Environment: real
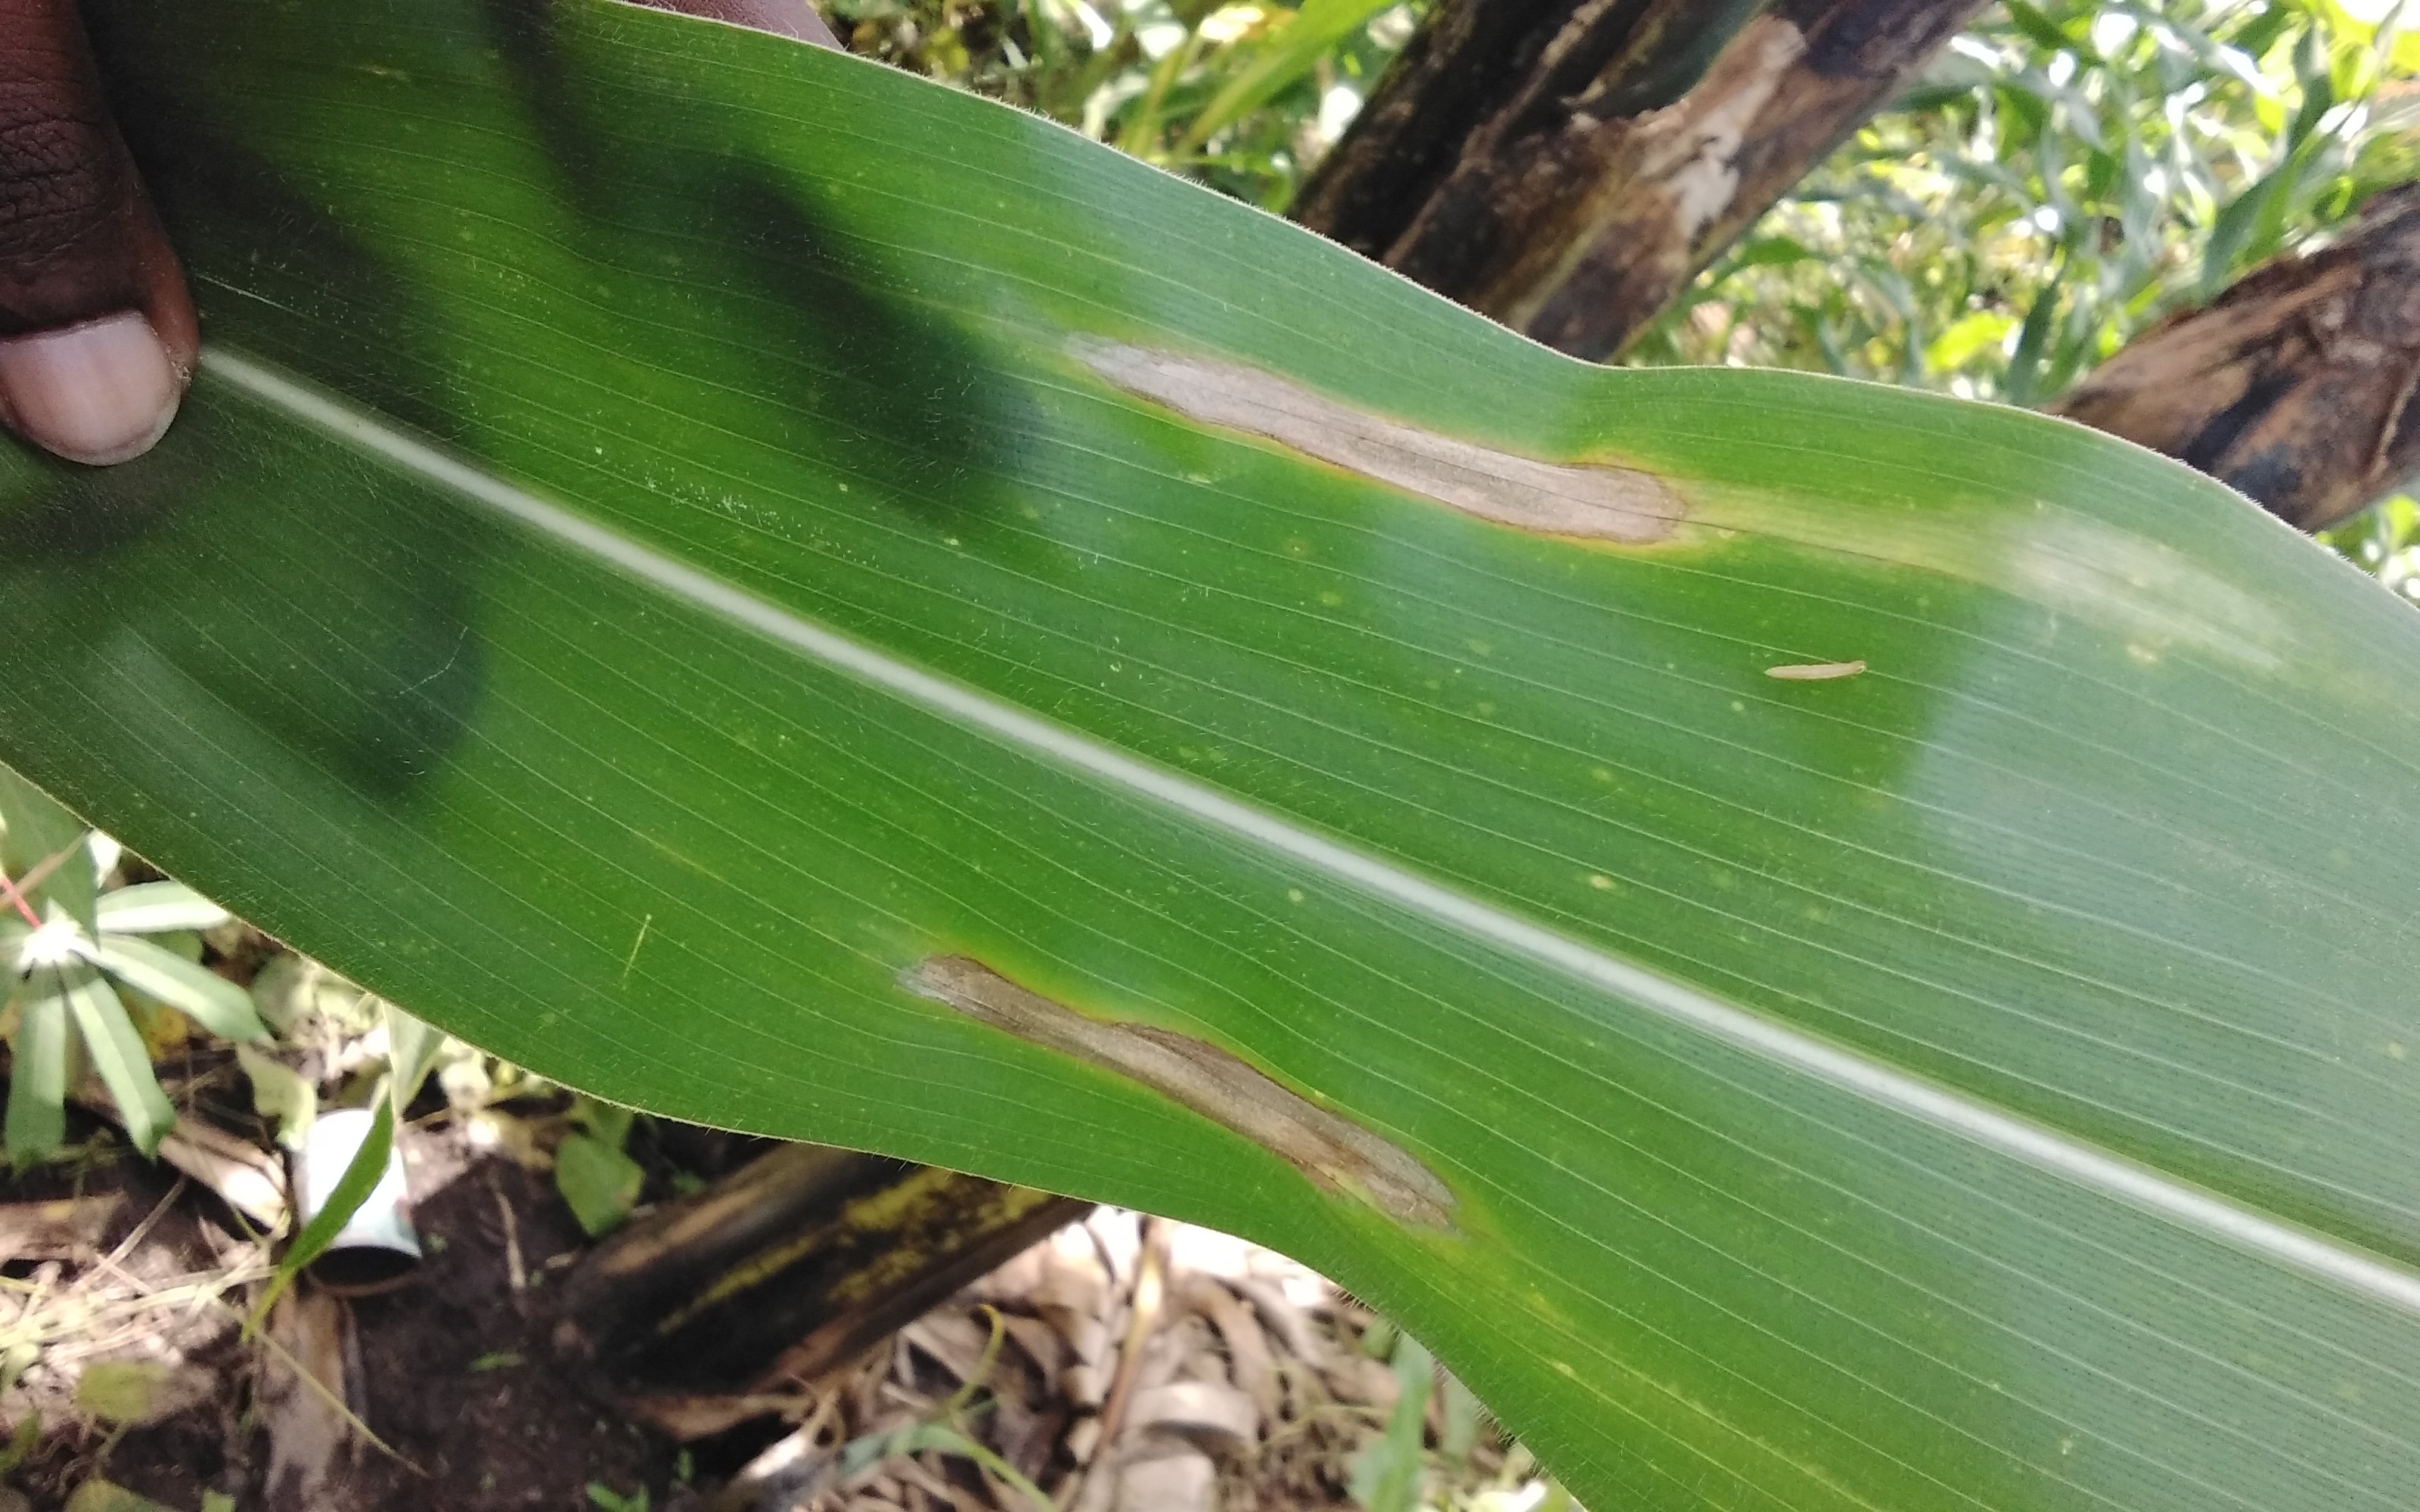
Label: northern_corn_leaf_blight